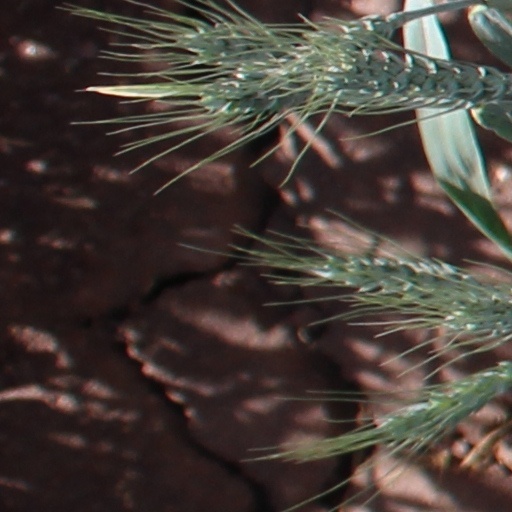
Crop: wheat